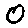
Label: 0